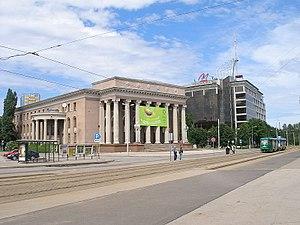
Maison de la culture de l'entreprise VEF. Photographiée par Jānis Vilniņš en 2010.
Teika est un voisinage de Riga situé sur la rive droite de la Daugava dans l'arrondissement de Vidzeme.